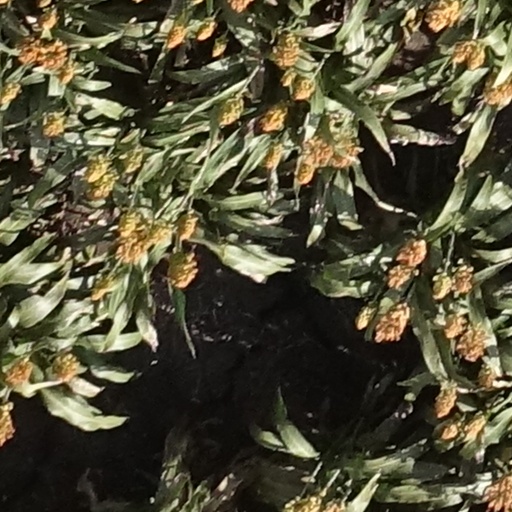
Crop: sorghum